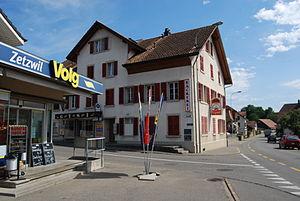
Zetzwil est une commune suisse du canton d'Argovie, située dans le district de Kulm.